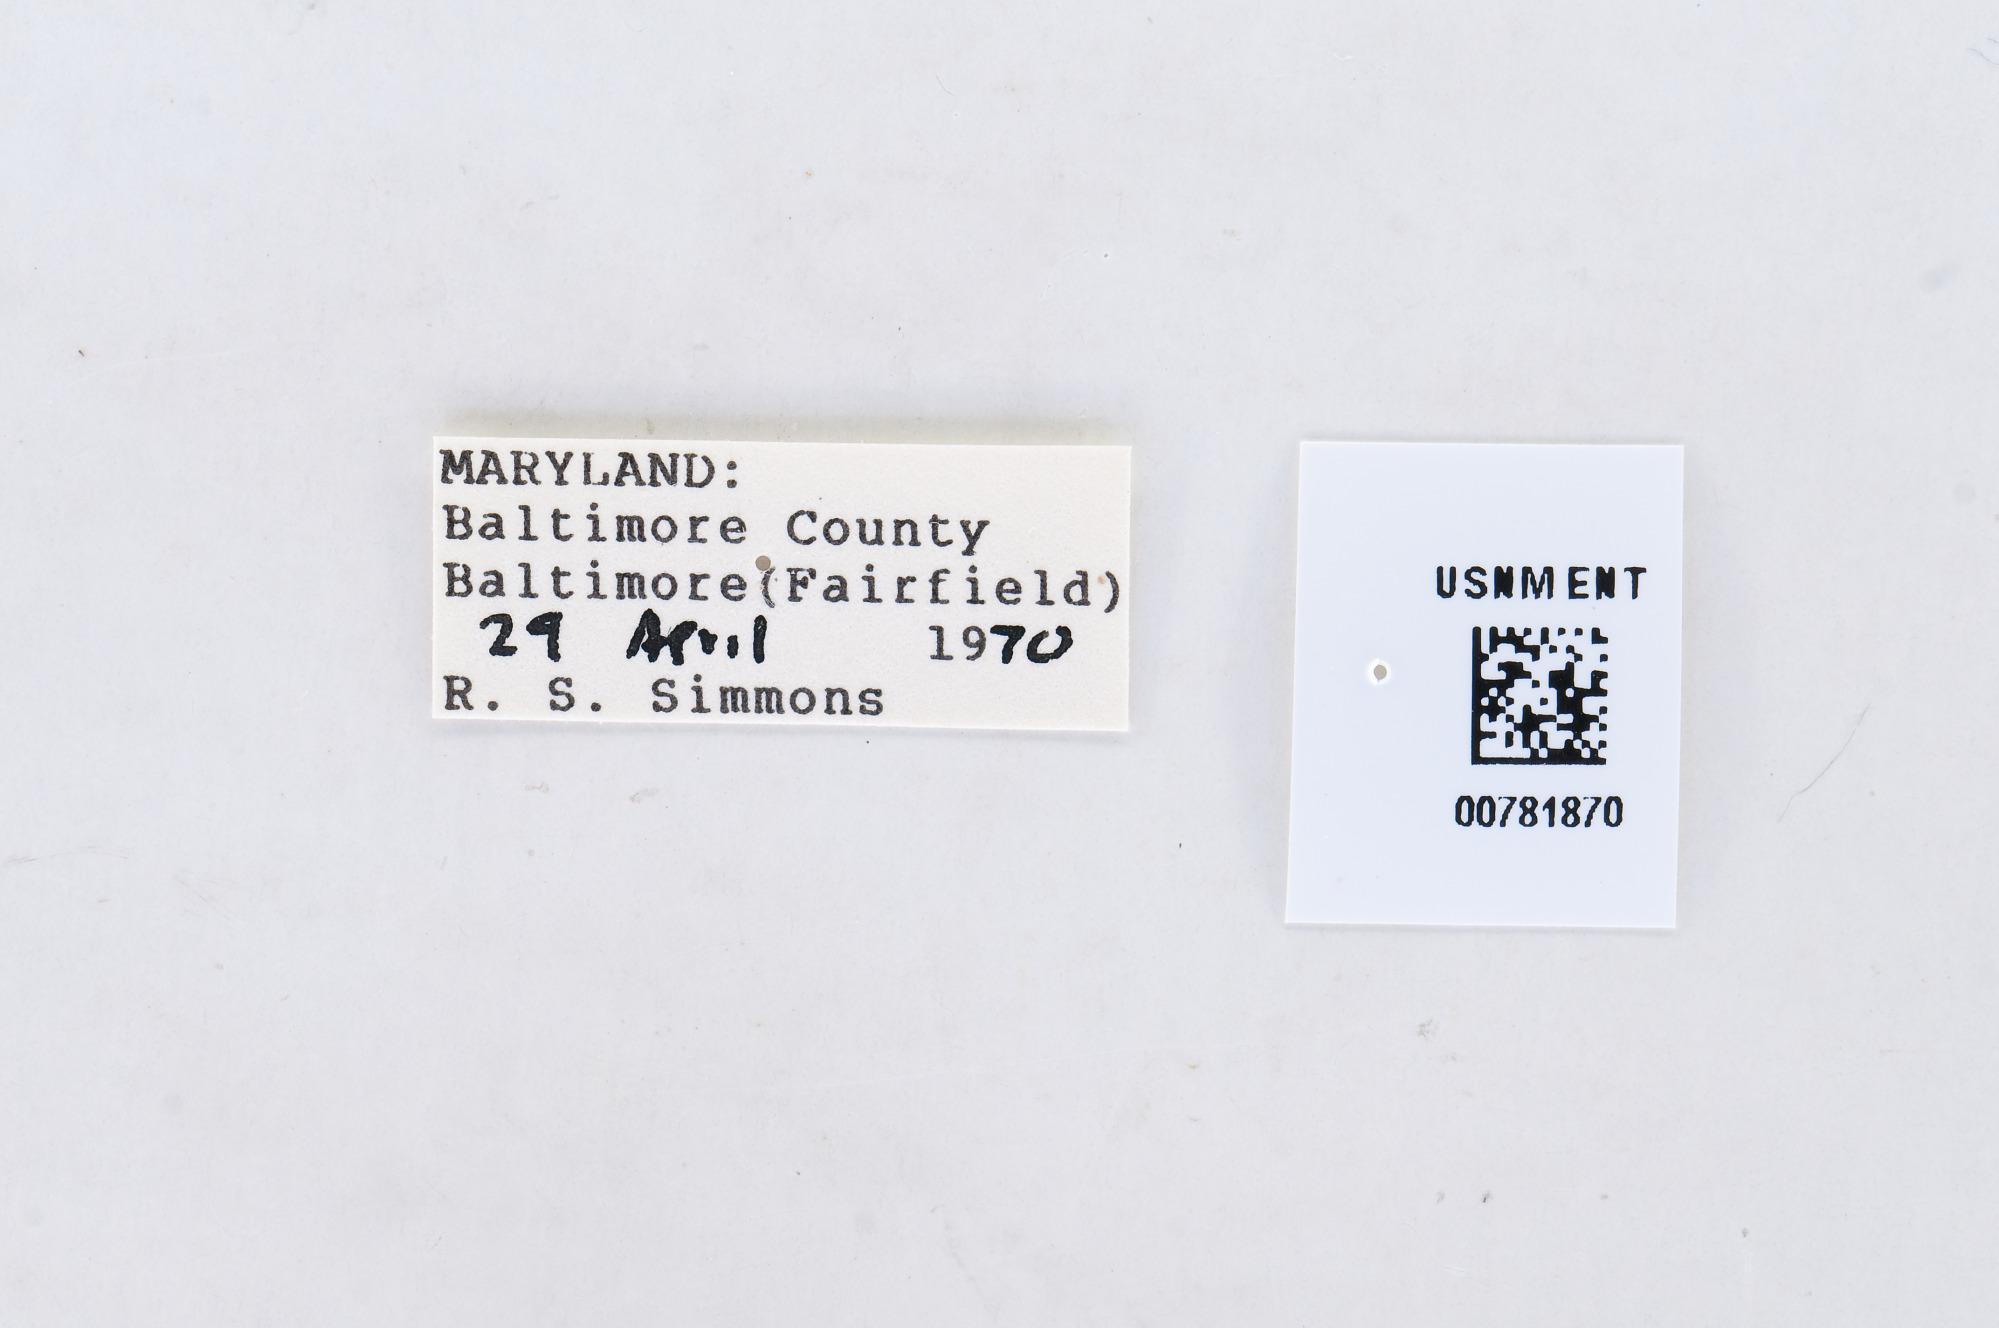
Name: Pontia protodice
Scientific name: Pontia protodice
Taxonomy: Animalia, Arthropoda, Hexapoda, Insecta, Lepidoptera, Pieridae, Pierinae